Wētā Workshop

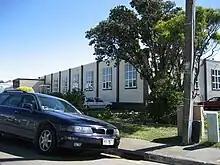
Wētā Workshop buildings in Miramar

Founded in 1987 by Richard Taylor and Tania Rodger as RT Effects, Wētā Workshop has produced creatures and makeup effects for the TV series "" and "" and effects for films such as "Meet the Feebles" and "Heavenly Creatures".